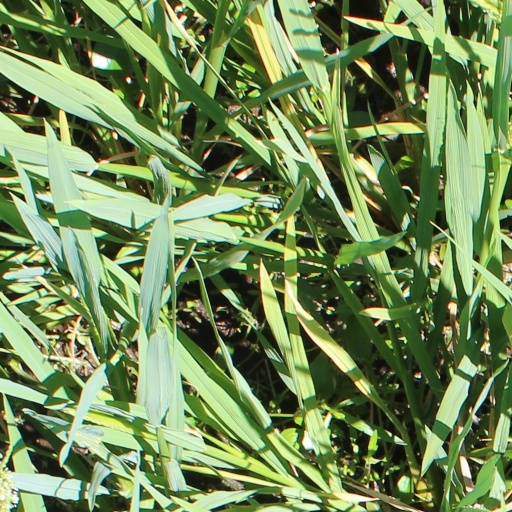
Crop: rice